Francisca Merino

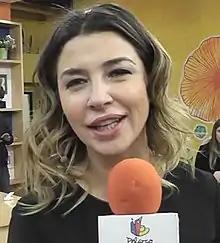
Francisca Merino en 2016

María Francisca Rosa Merino Garrido (born 9 May 1973), known as Pancha Merino, is a Chilean actress and television presenter. Her most prominent roles have been on Canal 13 series, including ', ' and ".